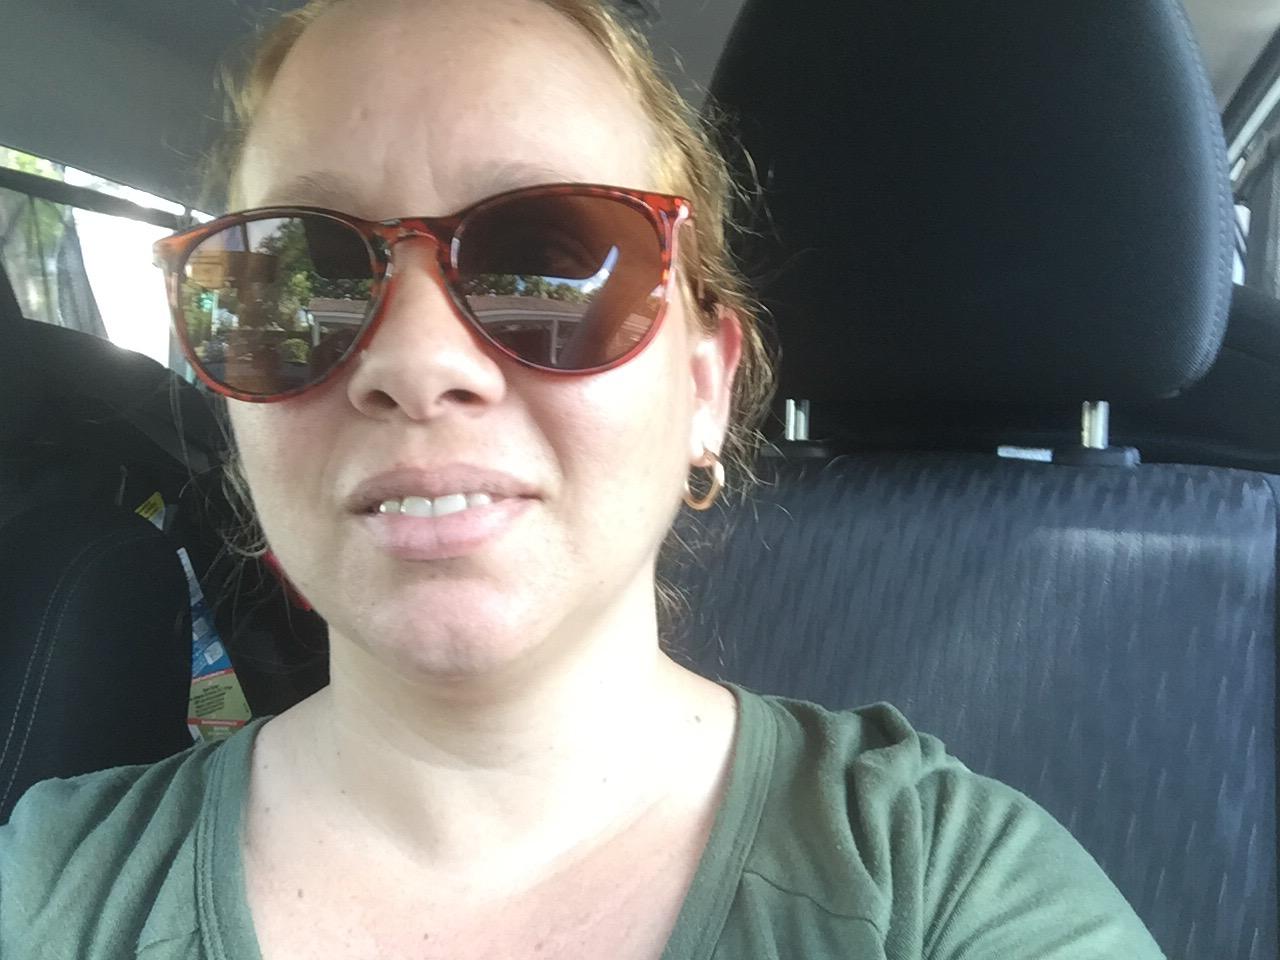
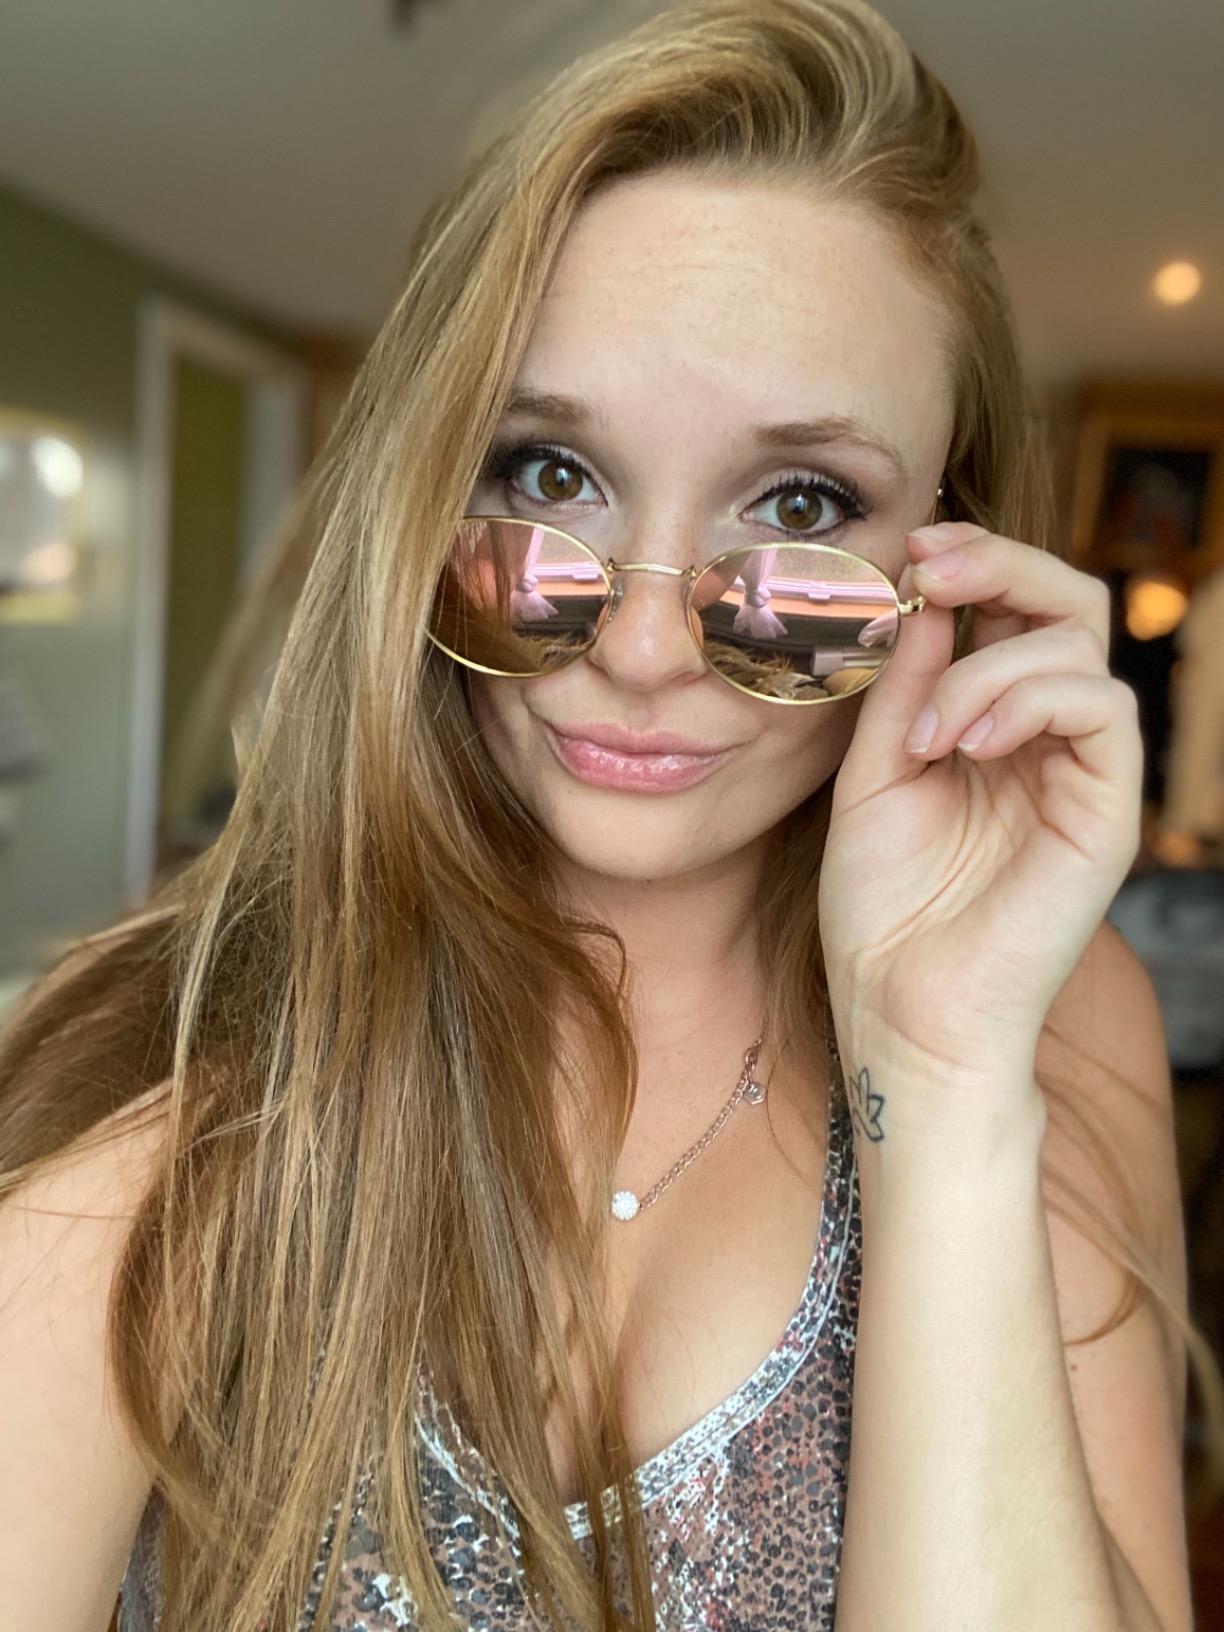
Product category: accessories_sunglasses
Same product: no